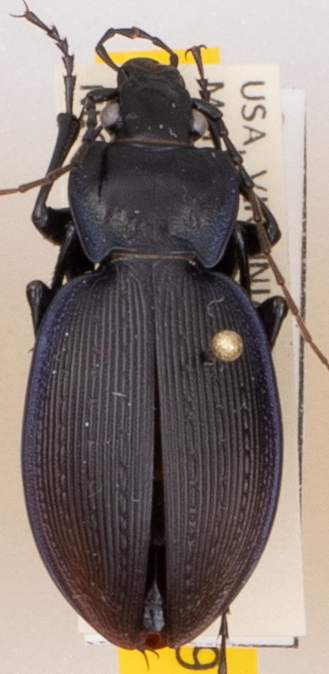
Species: Carabus goryi
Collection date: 2021-07-27
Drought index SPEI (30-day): -2.09
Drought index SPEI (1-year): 0.272
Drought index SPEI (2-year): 0.9